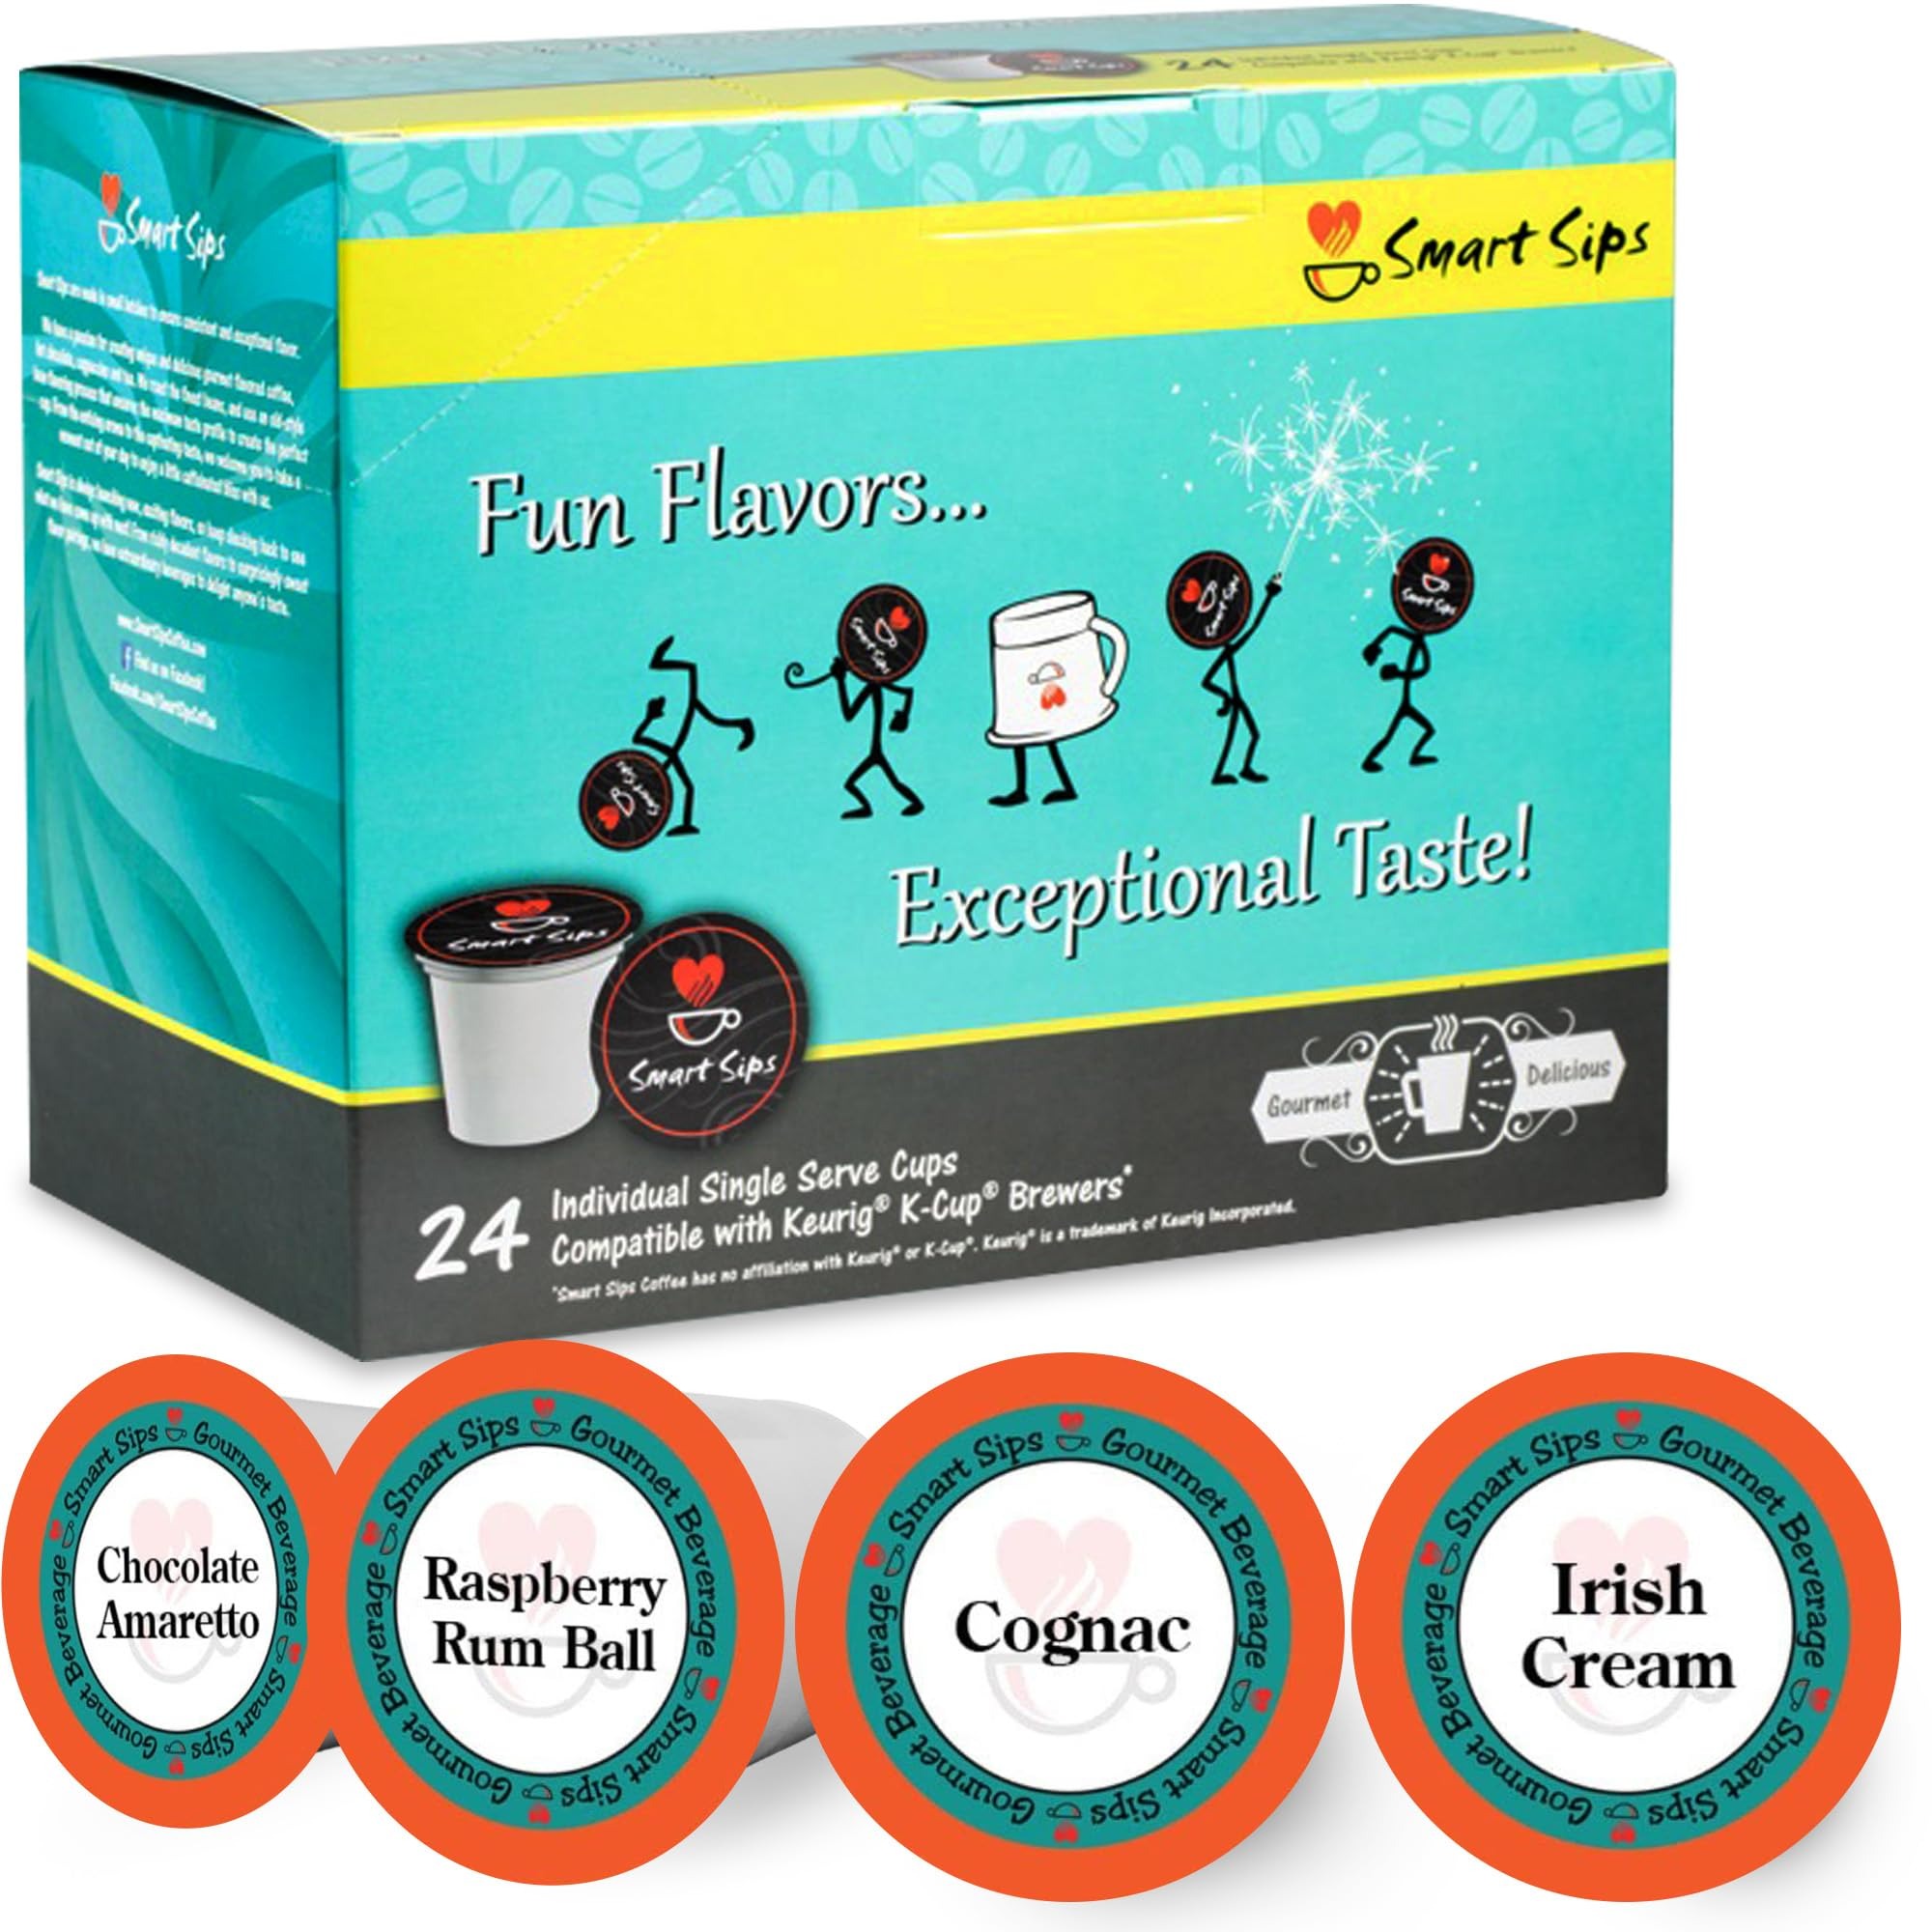
Item Name: Smart Sips, Liquor Lovers Flavored Coffee Variety Sampler- Raspberry Rum Ball, Cognac, Irish Cream, Chocolate Amaretto, 24 Count for Keurig K-cup Brewers
Bullet Point 1: Amazingly Delicious Liquor Inspired Gourmet Flavored Coffees! Raspberry Rum Ball, Irish Cream, Chocolate Amaretto & Cognac Coffees
Bullet Point 2: Medium Roast
Bullet Point 3: Cheers Fellow Flavor Lovers! You are Going to LOVE Our Expertly Flavored Liquor Inspired Coffees....
Bullet Point 4: 24 Count, 6 of Each Flavor, Single Serve Cups Compatible With ALL Keurig K cup Machines, Including the Keurig 2.0
Bullet Point 5: Kosher, Non-Alcoholic, Parve, Gluten Free, Carb Free, Sugar Free
Product Description: Cheers fellow flavor lovers! You are going to LOVE our expertly flavored liquor inspired coffees....Warm up from the inside out with Smart Sips Liquor Lovers Gourmet Coffee Variety Sampler Pack for Keurig K-cup brewers. A unique combination of amazing flavor and the finest coffee beans. Each Keurig Kcup Variety Pack includes Raspberry Rum Ball coffee, Irish Cream coffee, Cognac coffee and Chocolate Amaretto coffee. Bringing new heights of flavor, taste and aroma into your day, we put our own creative spin on our products and the result is a step beyond the ordinary and into the extraordinary. Smart Sips are created in small batches to ensure consistency and provide the freedom to have fun with new flavors. We use an old-style process of flavoring the highest quality beans, and you can taste the difference. Satisfy your sweet tooth without the calories, carbs or sugar! Indulge in our sugar free, carb free flavored coffees that are under 5 calories per cup. From enticing aromas to captivating taste, take a moment to enjoy a little caffeinated or decaffeinated bliss. Check out our other delicious flavors including: COFFEE- Dark Chocolate Cranberry, Pumpkin Spice Cinnamon Roll, Bananas Foster, Banana Cream, Cognac, Chocolate Cherry Cordial, Chocolate Orange, Cinnamon Roll, Chocolate Peanut Butter, Blueberry Cinnamon Crumble, Southern Pecan, Irish Cream, French Vanilla, Hazelnut Cream, Chocolate Raspberry, Brown Sugar Bourbon, Deep Fried Churro, White Chocolate Raspberry & More! CAPPUCCINO (Low calorie! Only 70 calories per kcup!) - Almond Cookie Cappuccino, Irish Cream Cappuccino, Red Velvet Cappuccino, French Vanilla Cappuccino &amp; More. HOT CHOCOLATE (Low calorie! Only 70 calories per kcup!) - Red Velvet Hot Chocolate, Chocolate Raspberry Hot Chocolate, Bananas Foster Hot Chocolate, Caramel Cream Hot Chocolate, French Vanilla Hot Chocolate &amp; More. Lid graphics may vary.
Value: 24.0
Unit: Count

Price: 17.99